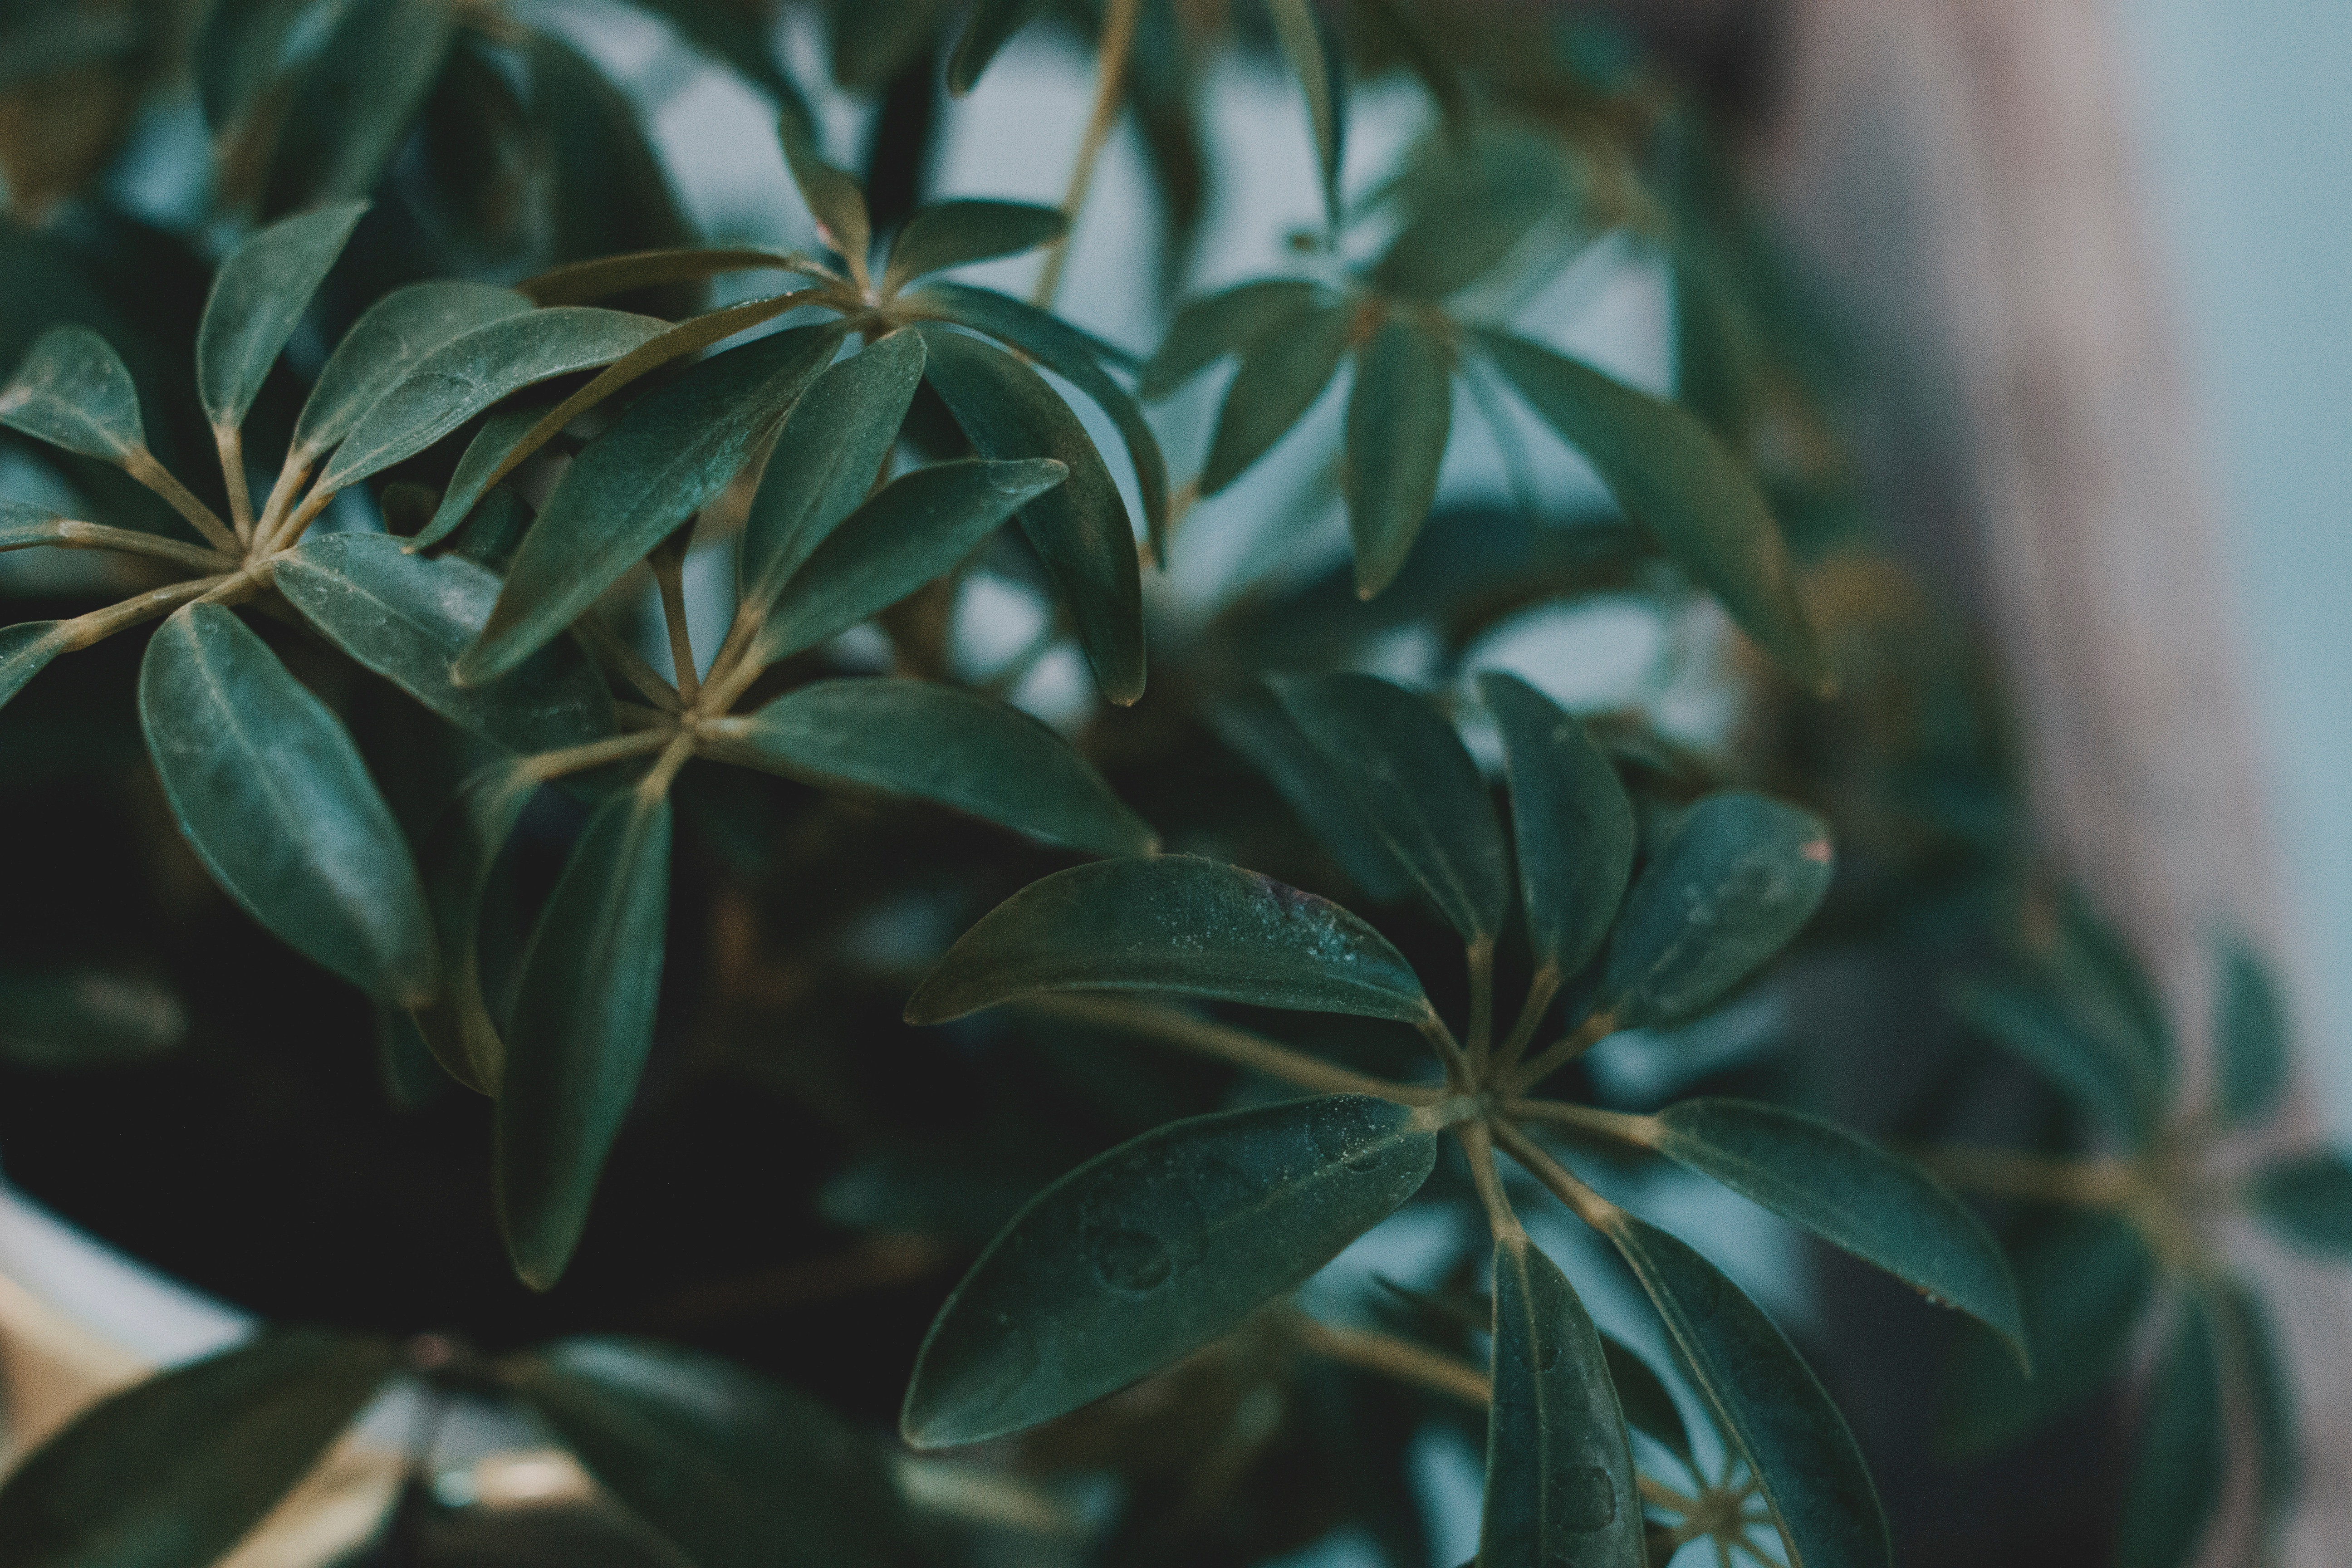
tree, branch, plant, leaf, flower, green, botany, flora, shrub, macro photography, flowering plant, woody plant, land plant, arecales